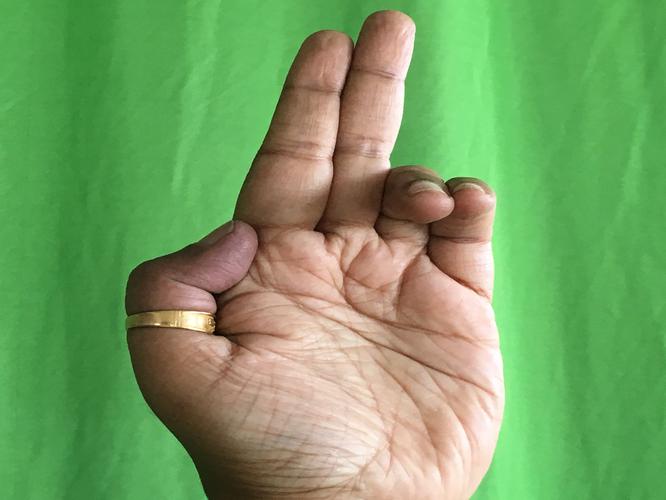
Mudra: Ardhapathaka
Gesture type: single_hand